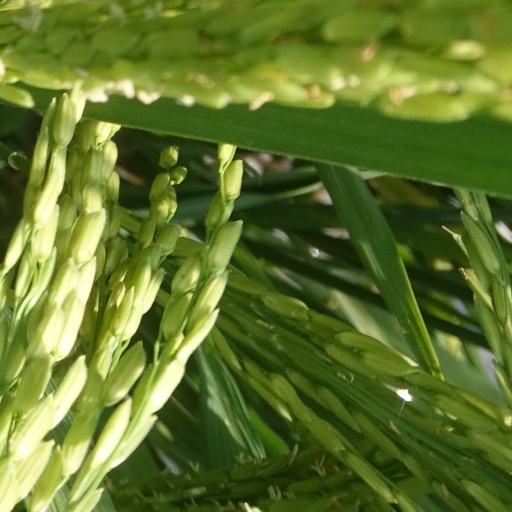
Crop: rice